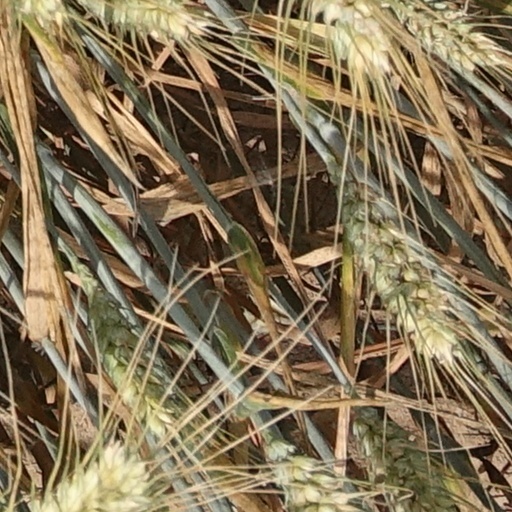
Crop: wheat